Fabinho (footballer, born 1976)

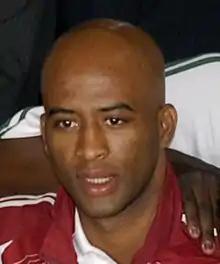
Fabinho in 2007

Fábio de Jesus or simply Fabinho (born October 16, 1976, in Nova Iguaçu), is a Brazilian former professional footballer who played as a defensive midfielder.